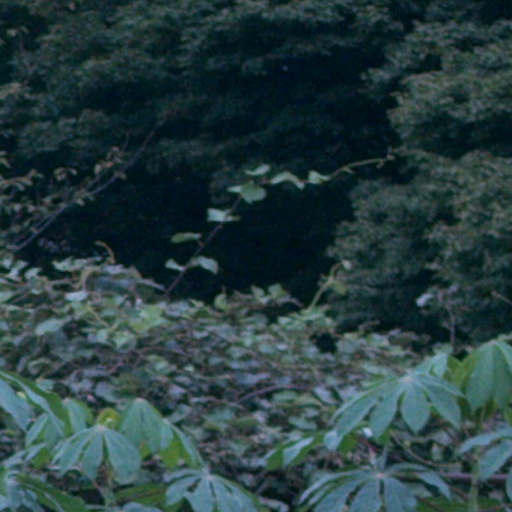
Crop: cassava